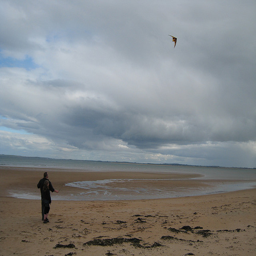
A man flying a kite of a water covered beach.
A person fly's a kite on a beach near the water.
a man is flying a kite in a field
Man and child watch as their kite flies high up in the sky.
A man flying a kite on an empty beach.